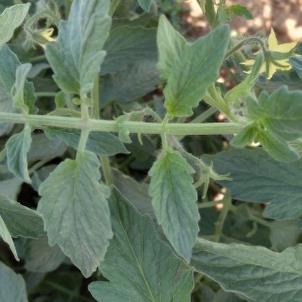
Crop: Tomato
Condition: healthy-leaf